Georgia Engel

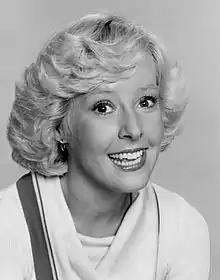
Engel in 1977

Georgia Bright Engel (July 28, 1948 – April 12, 2019) was an American actress. She is best known for having played Georgette Franklin Baxter in the sitcom "The Mary Tyler Moore Show" from 1972 to 1977, Pat MacDougall on "Everybody Loves Raymond" from 2003 to 2005, and Mamie Sue on "Hot in Cleveland" from 2012 to 2015. She was nominated for five Primetime Emmy Awards and a BAFTA award.